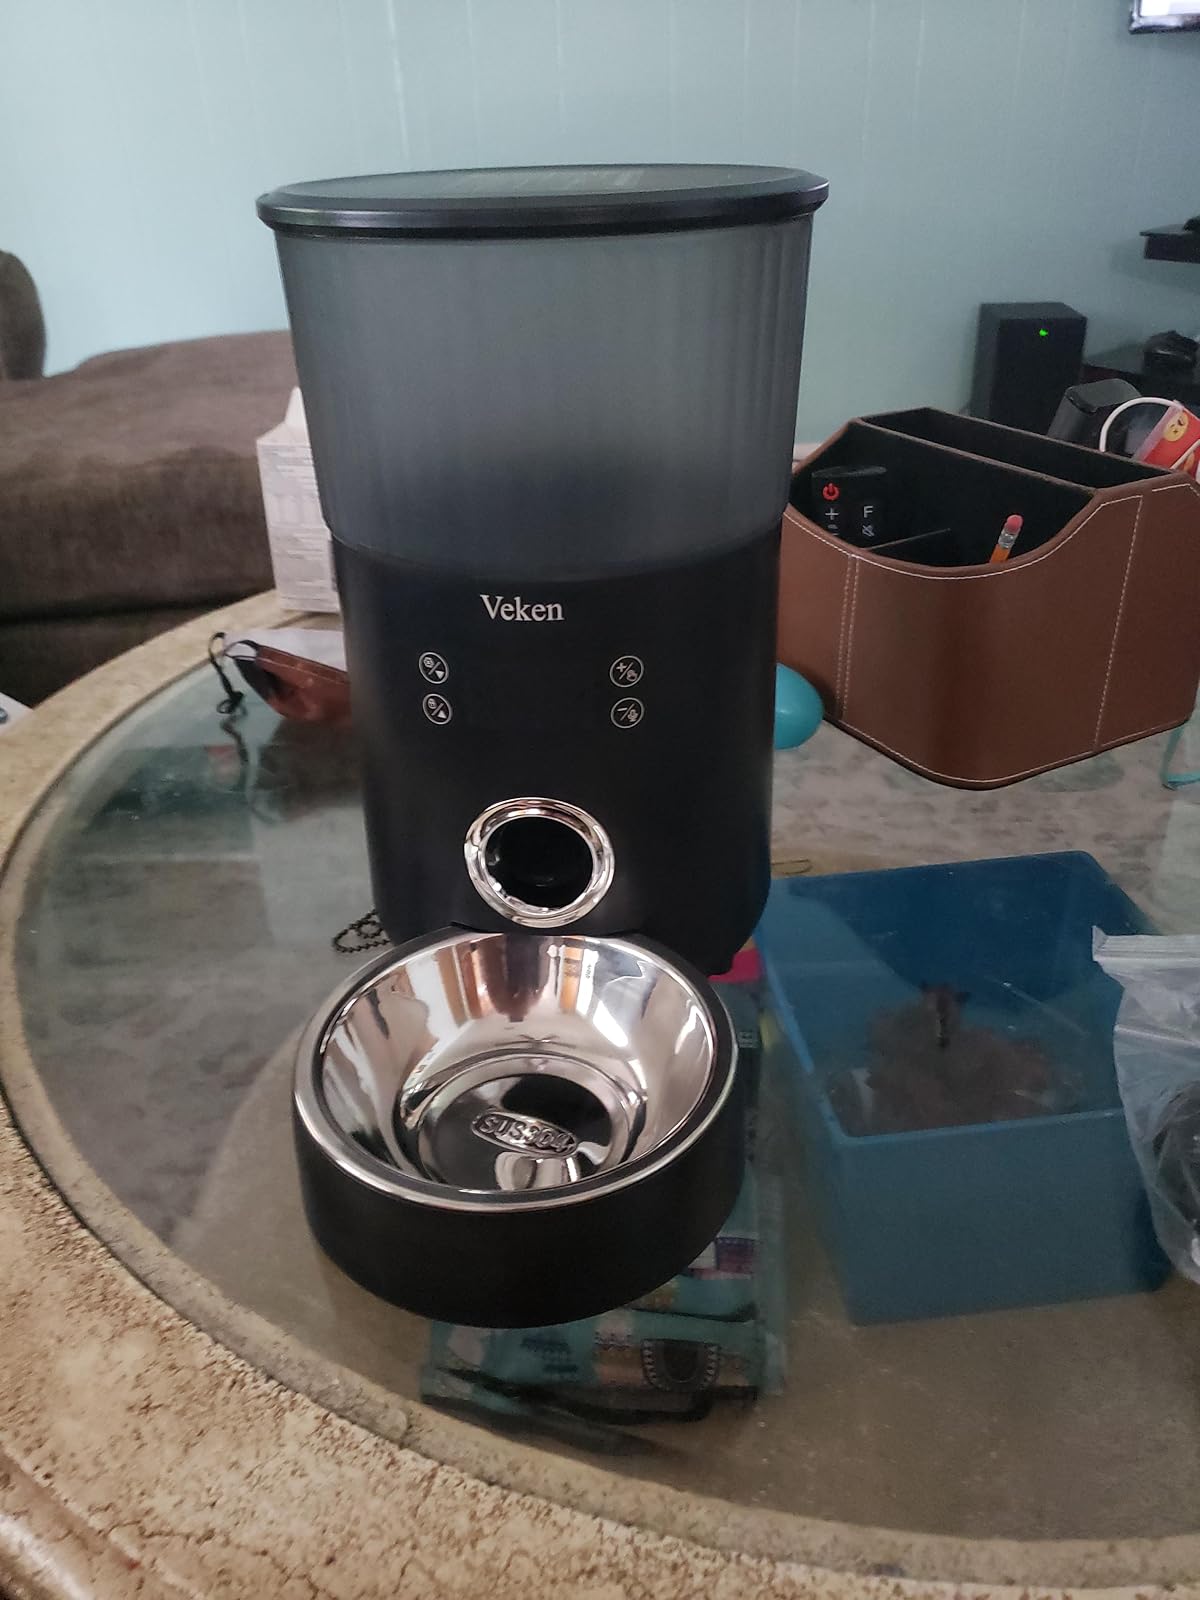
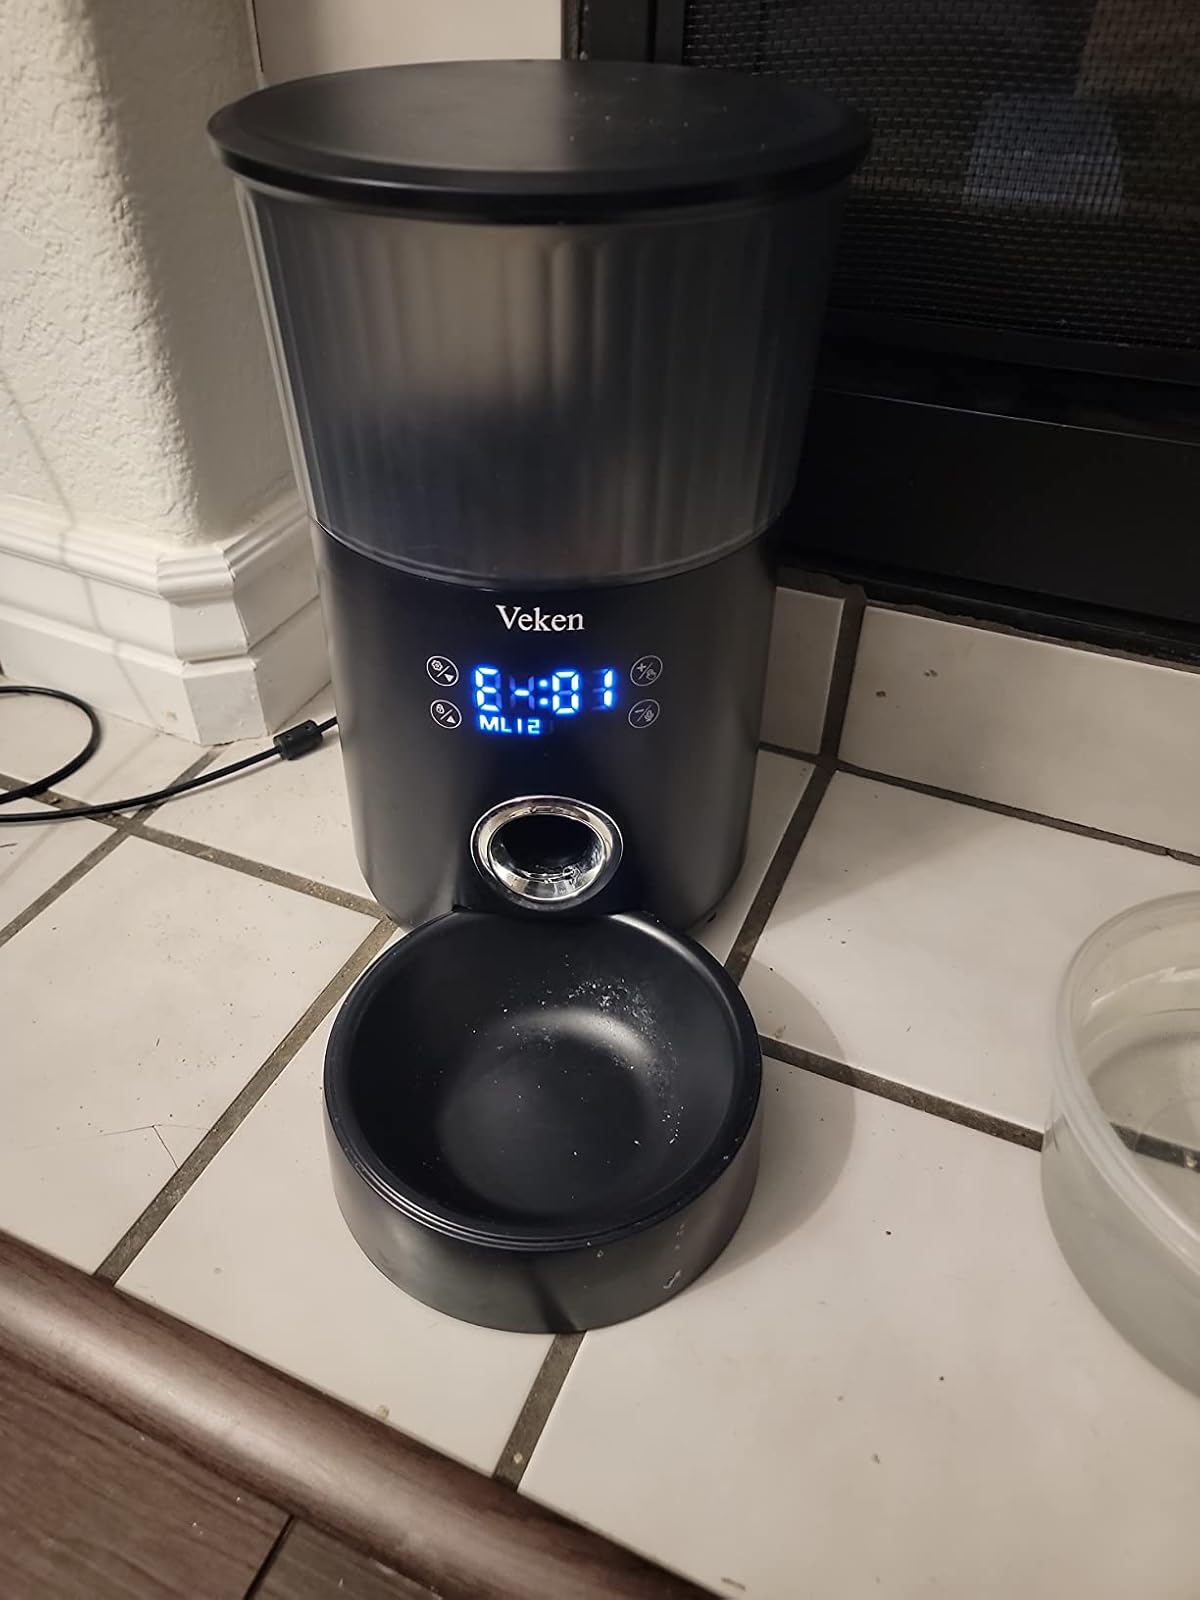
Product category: items_feeder
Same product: yes